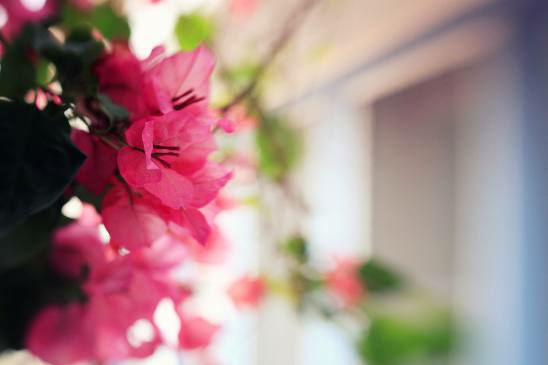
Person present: No